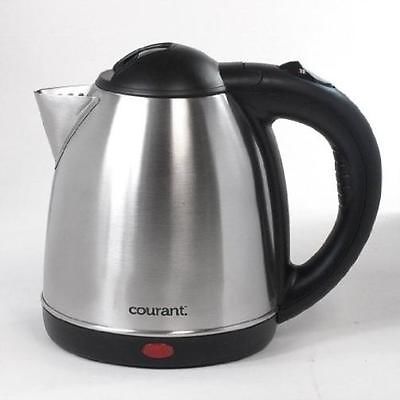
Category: kettle